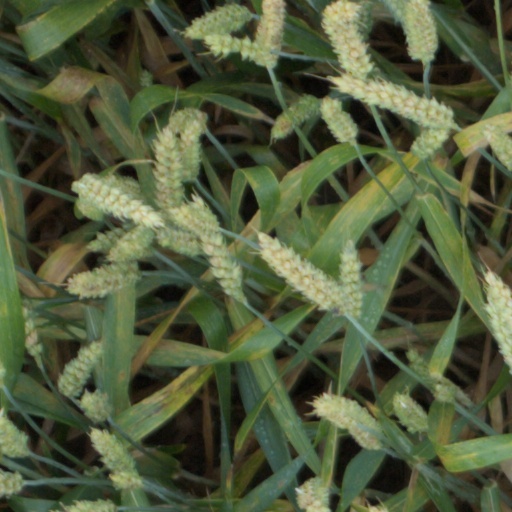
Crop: wheat